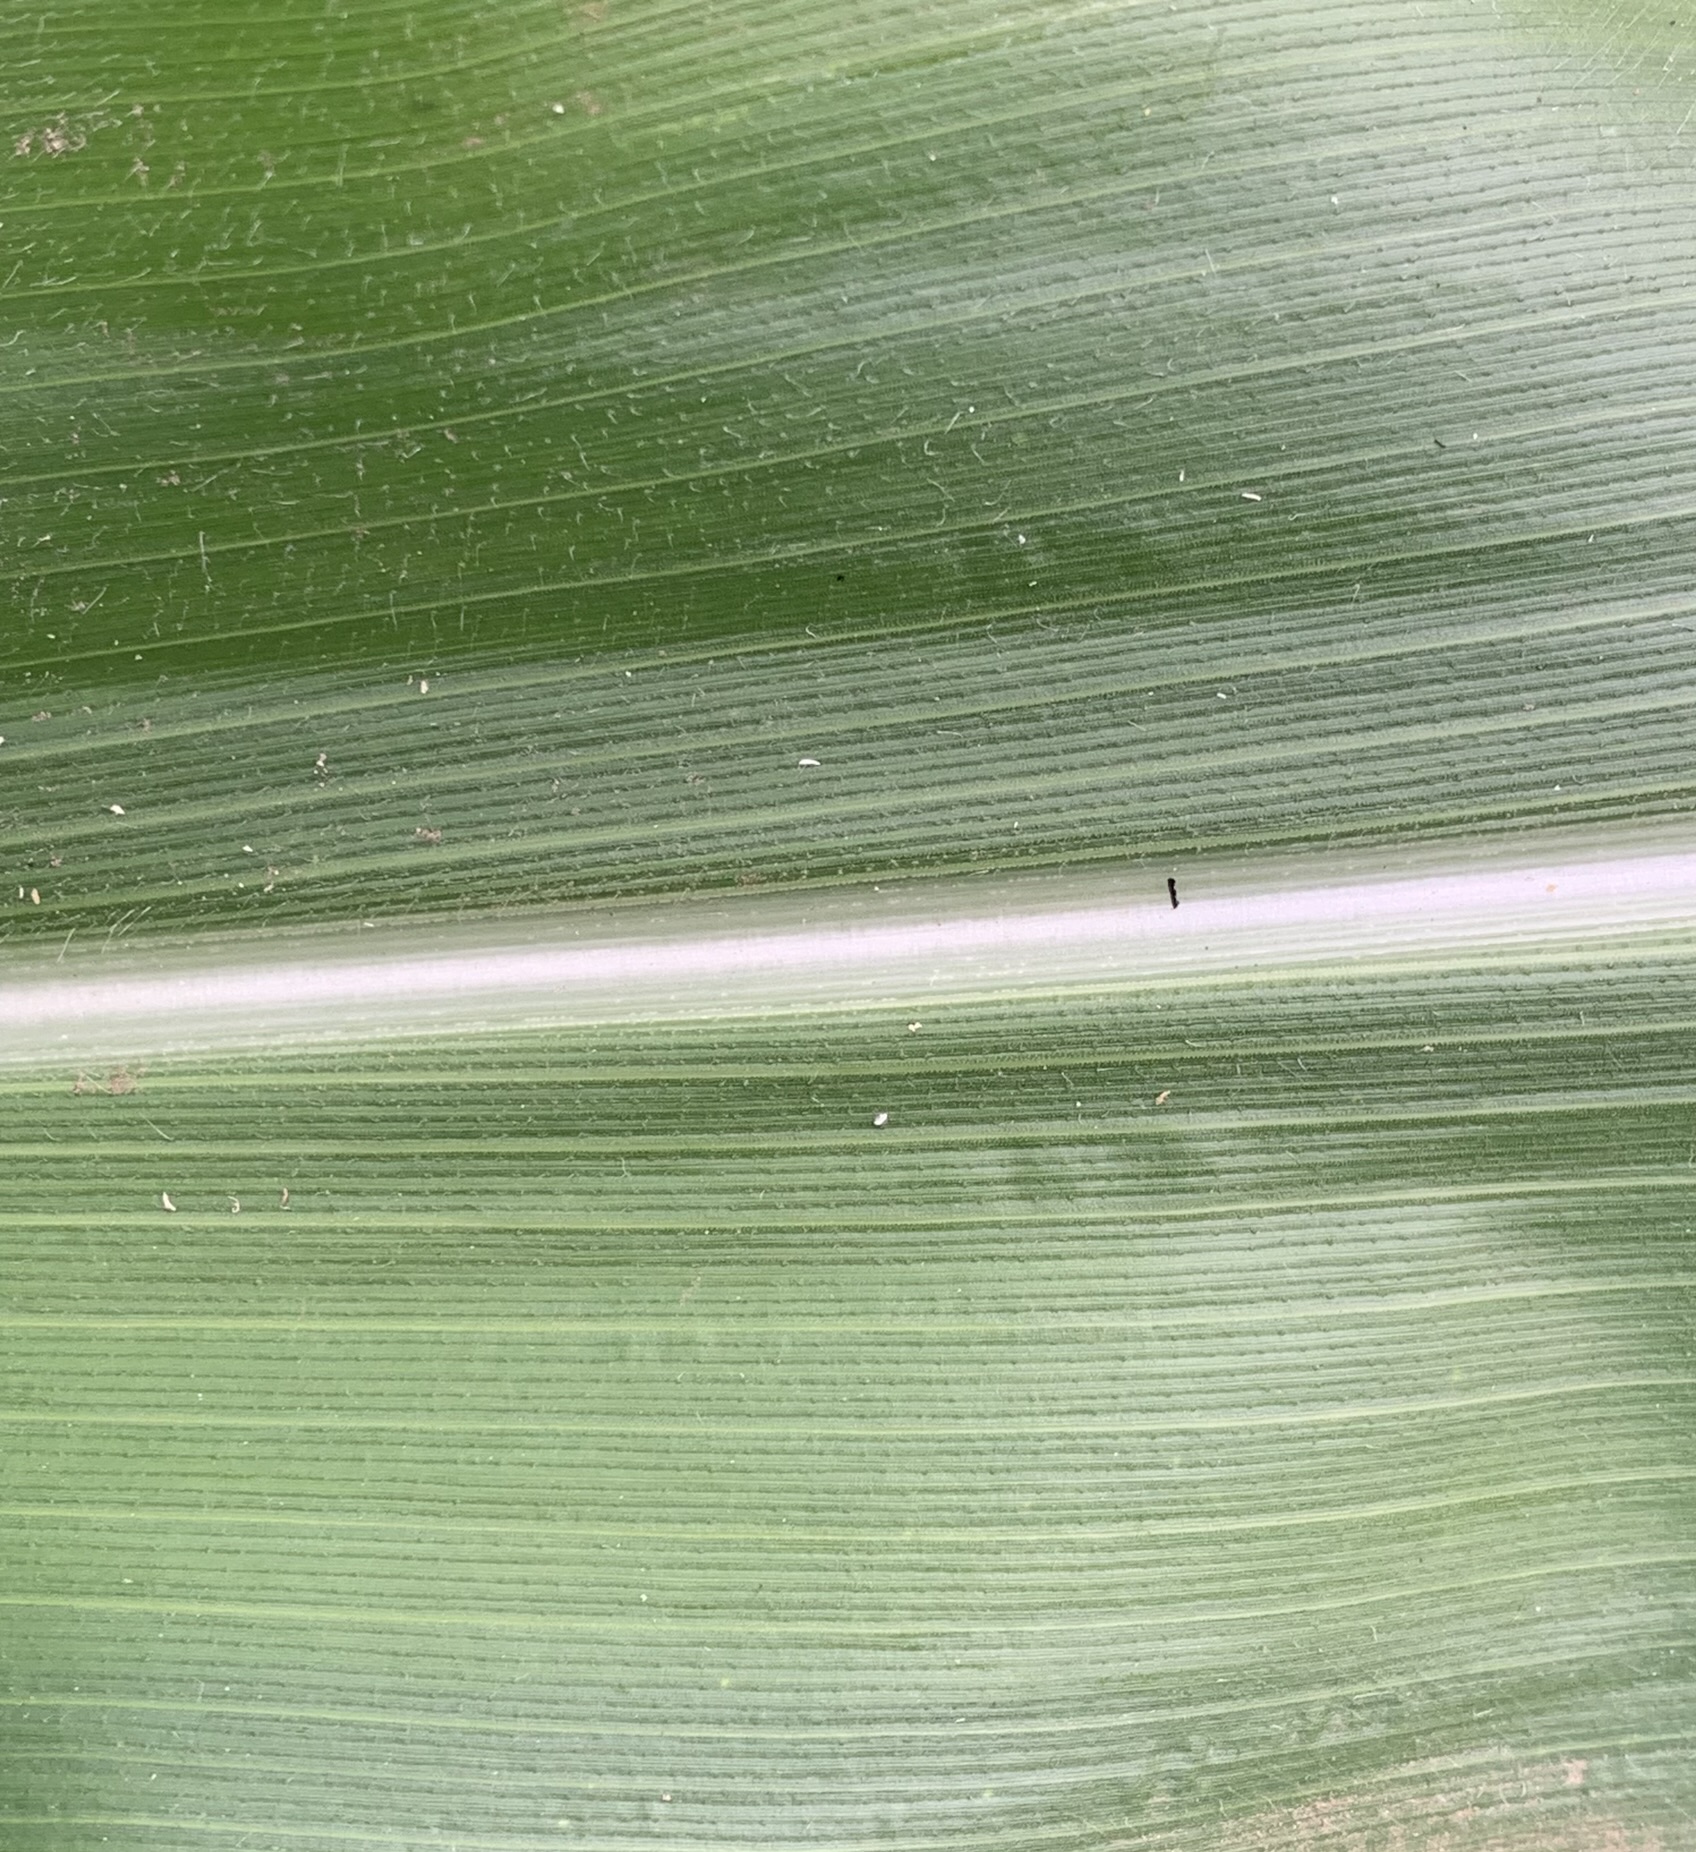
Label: Healthy